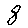
Label: 8